The Dying of the Light (Warhammer Fantasy Roleplay)

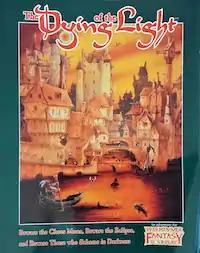

The Dying of the Light is a 1995 role-playing game adventure for "Warhammer Fantasy Roleplay" published by Hogshead Publishing.